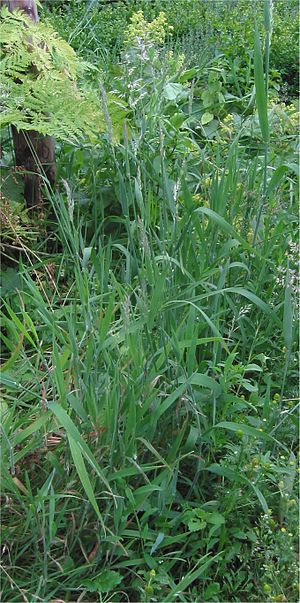
Krybende hestegræs / Galleri
Vækstform.
Krybende hestegræs er en flerårig, urteagtig plante, der danner udløbere og derfor får en fladedækkende vækst. Arten hører hjemme på let skyggede steder: krat og skovbryn, og den kan bruges som bunddække på tilsvarende steder i haverne.